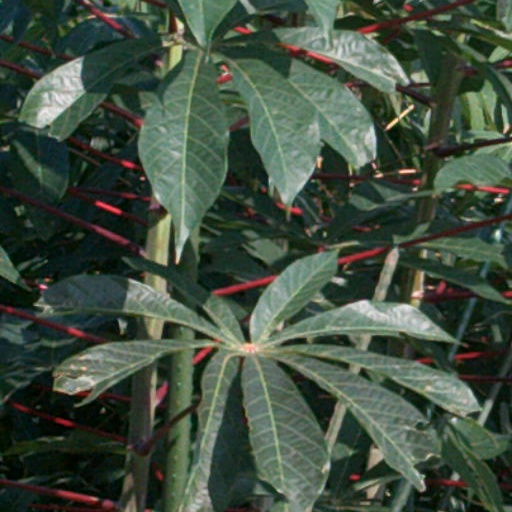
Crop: cassava